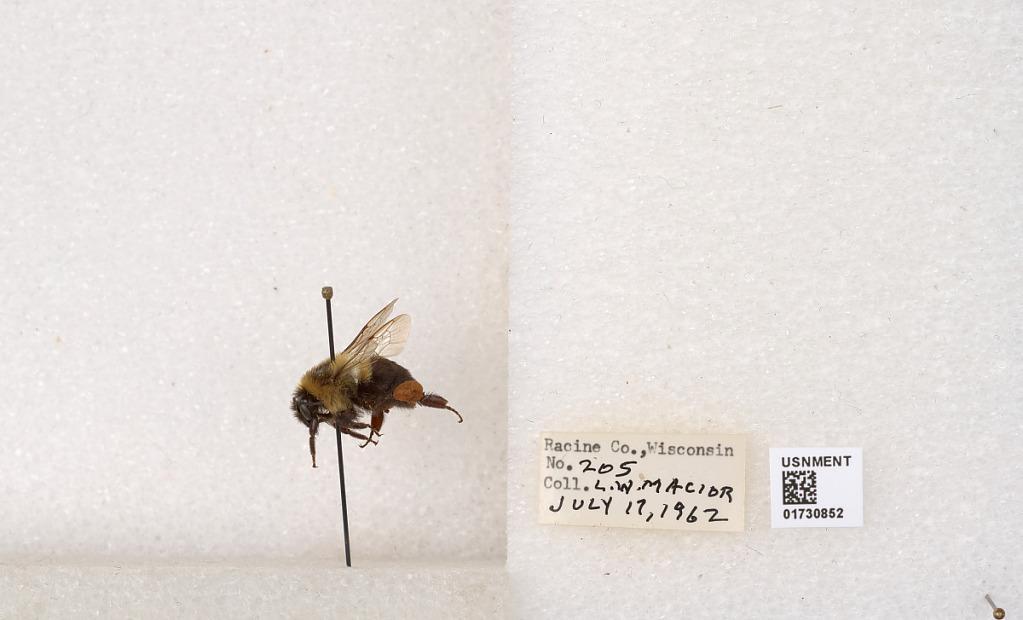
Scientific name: Bombus impatiens Cresson
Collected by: L. Macior
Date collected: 1962-7-17
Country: United States
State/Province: Wisconsin
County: Racine
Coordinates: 42.7299, -87.8123